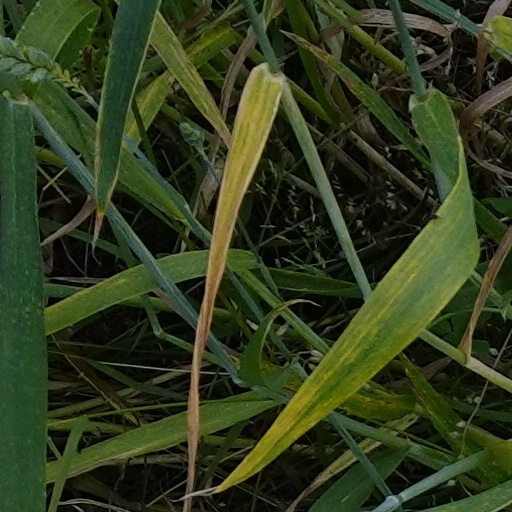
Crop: wheat